Tariffs in the first Trump administration

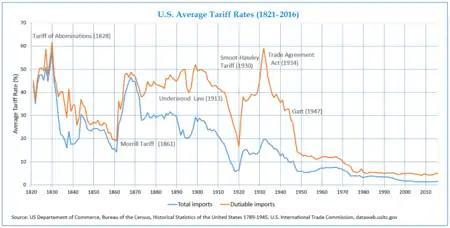
Average tariff rates in the U.S., 1821–2016

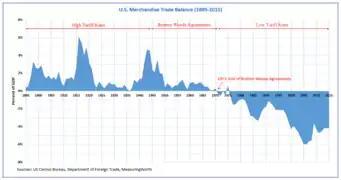
U.S. Trade Balance and Trade Policy, 1895–2015

The Republican Party was strongly pro-tariff from the days of Abraham Lincoln until the Cold War. Republicans passed record high tariffs in the 1920s and early 1930s, which were widely blamed for worsening the Great Depresssion. Donald Trump has argued that the GOP betrayed its roots by becoming in favor of free trade and has cited William McKinley in particular as an influence on his anti-free trade views. Trump adopted his current views on trade issues in the 1980s, saying Japan and other nations were taking advantage of the United States. During the 2016 presidential campaign, Trump repeatedly favored policy proposals that renegotiate trade agreements for the United States. His chief trade advisor during the campaign was Peter Navarro, who favored the use of tariffs, especially against China. During a meeting with the New York Times Editorial Board in January 2016, Trump said he would tax Chinese imports into the United States by 45%. Trump frequently criticized the North American Free Trade Agreement, calling it "the worst trade deal the U.S. has ever signed". He also called Trans-Pacific Partnership "the death blow for American manufacturing" and said it would "put the interests of foreign countries above our own".